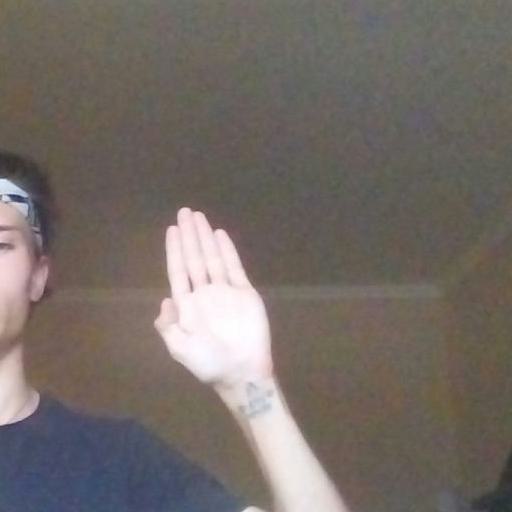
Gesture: stop